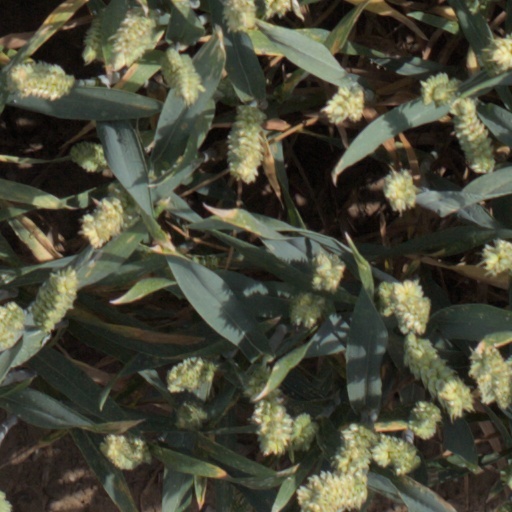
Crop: wheat